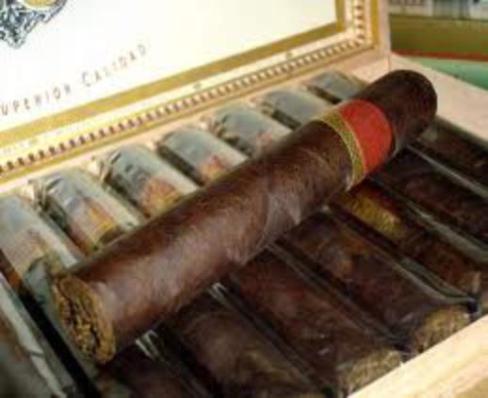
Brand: chateau real
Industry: Necessities